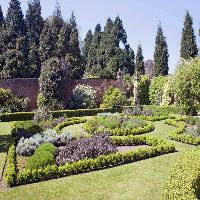
Weather: sun or clear